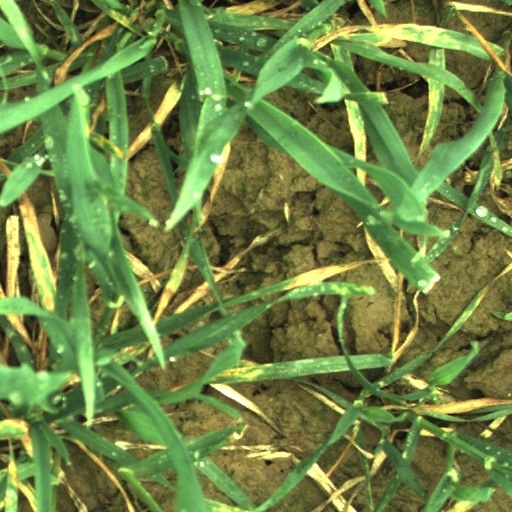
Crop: wheat